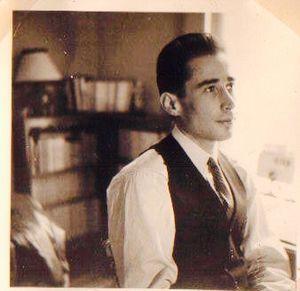
André Lévy est un sinologue français, né le 24 novembre 1925 à Tianjin et mort le 3 octobre 2017 à Bordeaux.